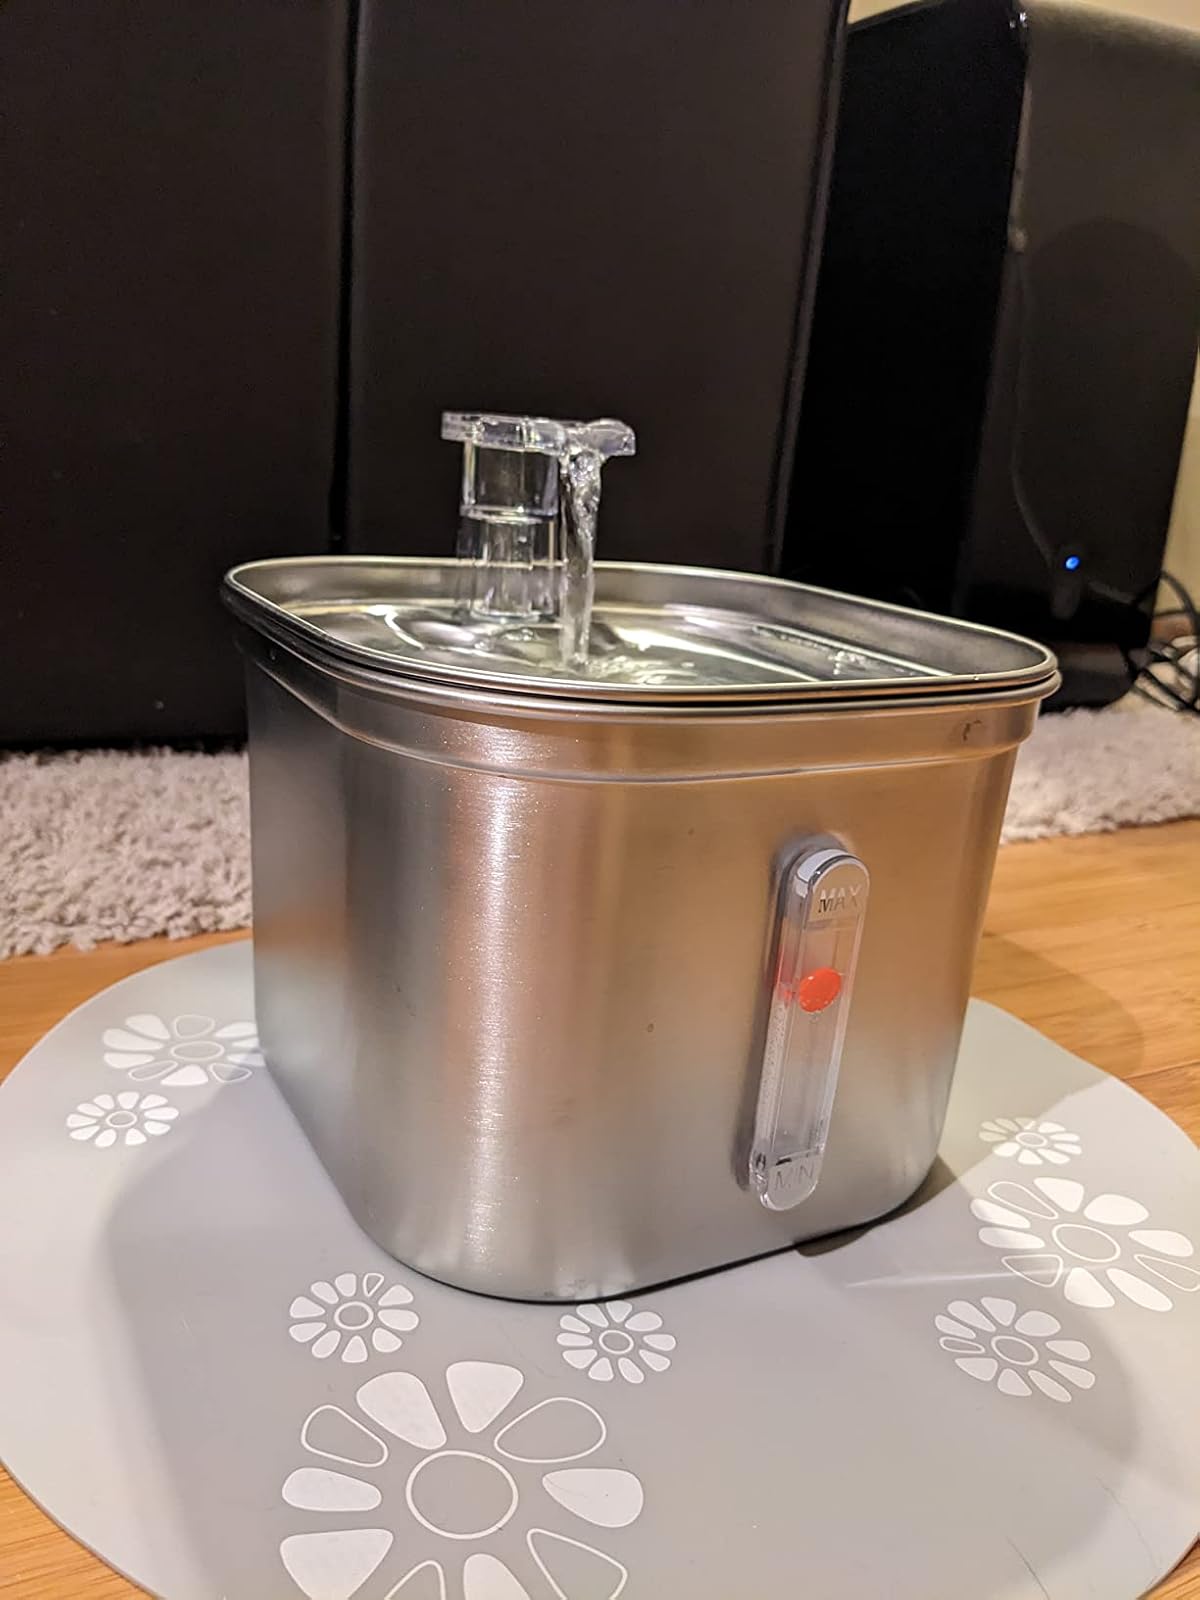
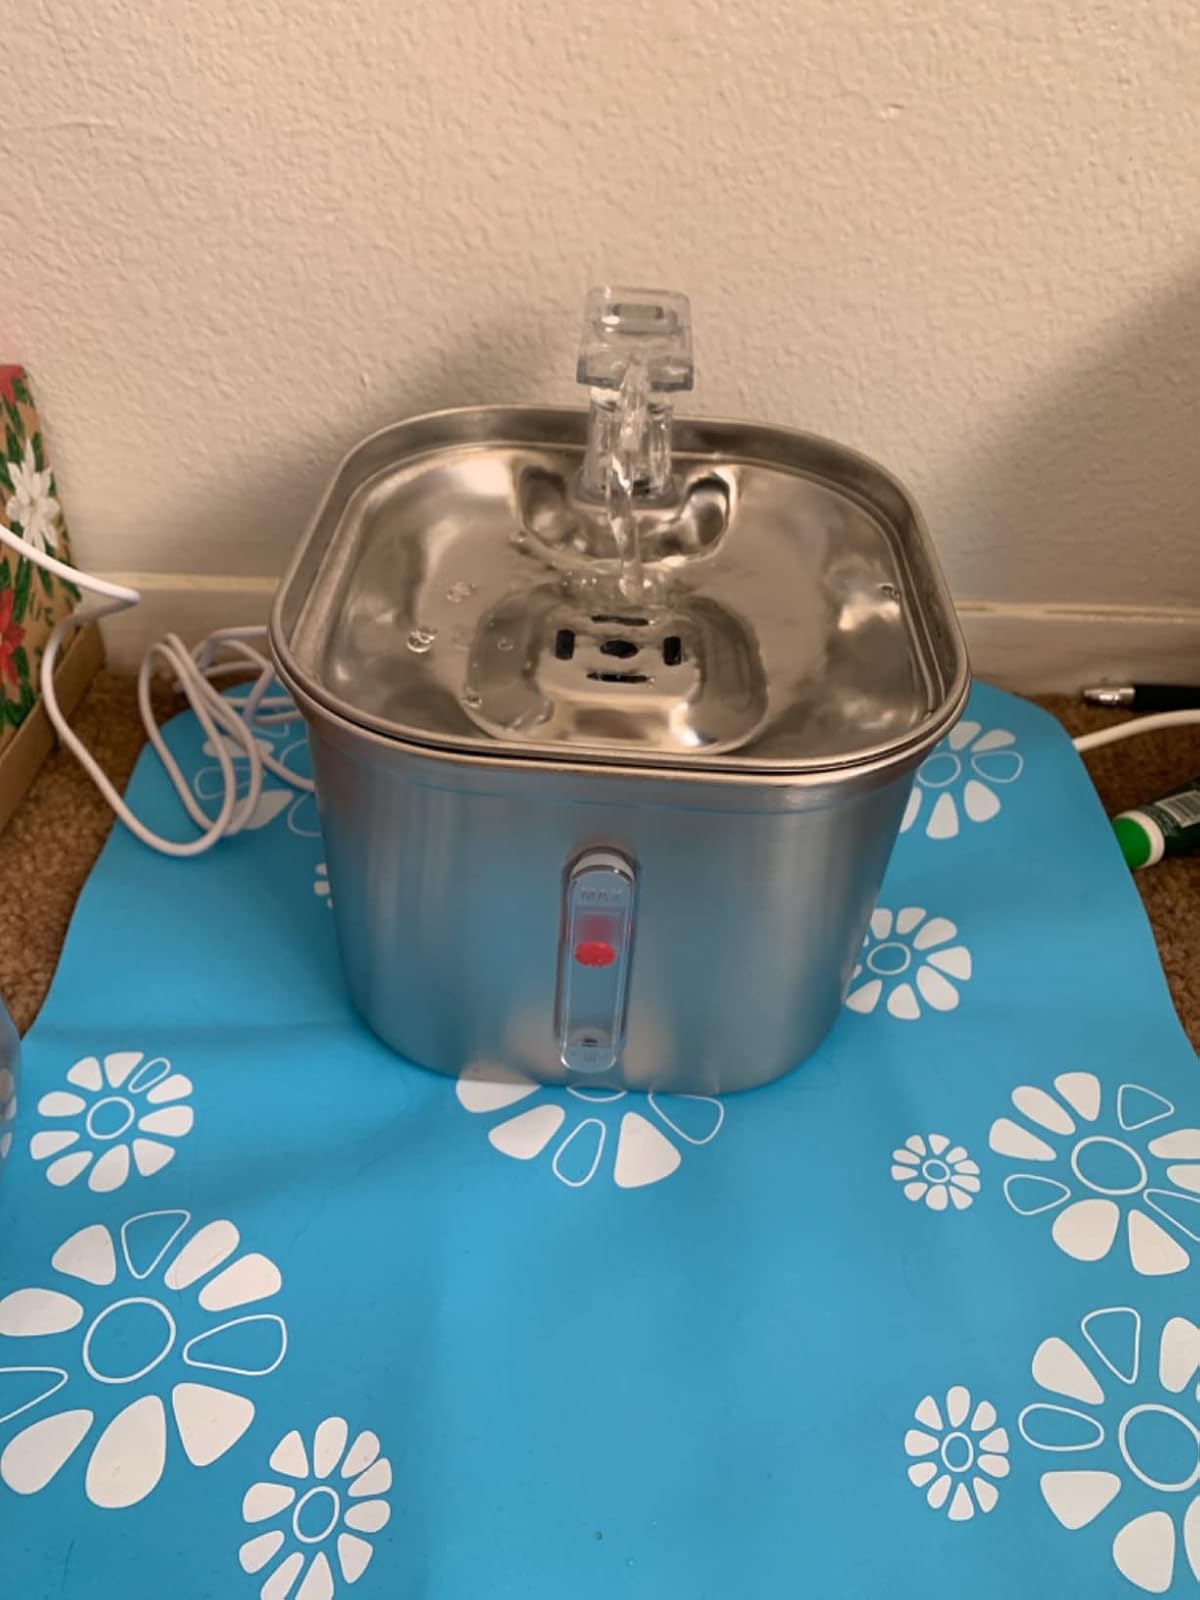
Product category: items_bowl
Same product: yes